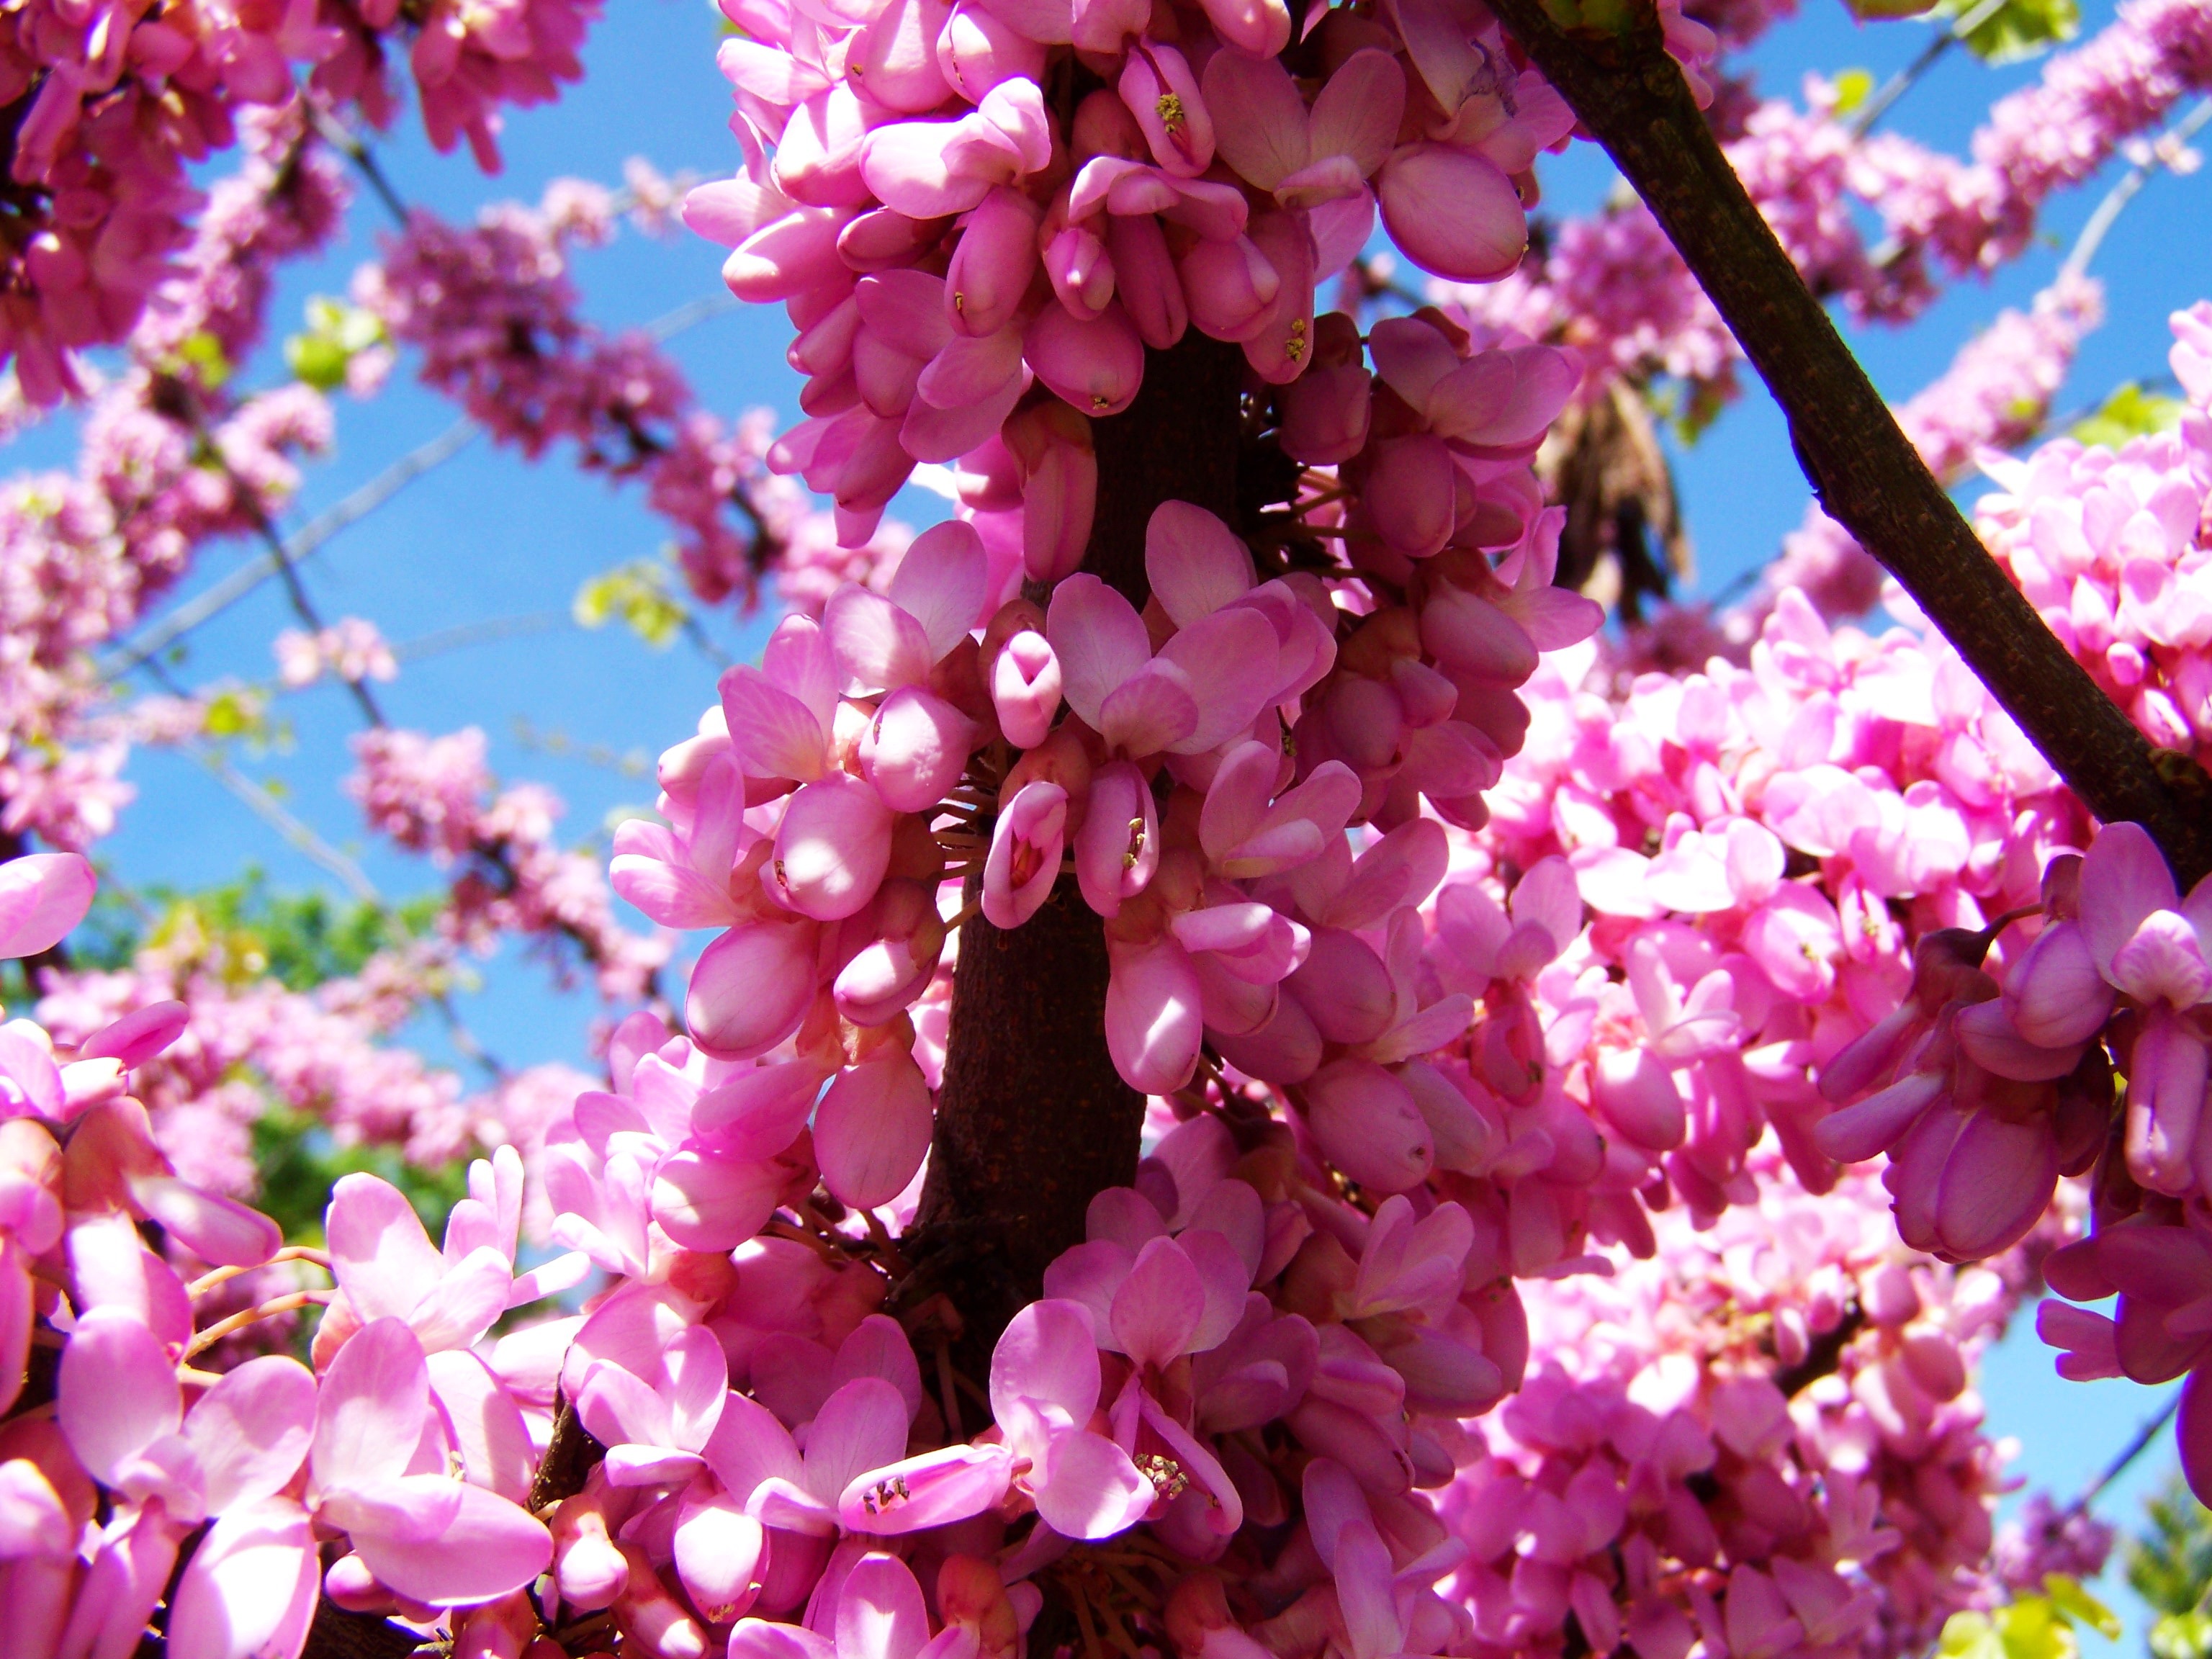
tree, branch, blossom, plant, flower, petal, spring, botany, pink, flora, cherry blossom, shrub, flowering plant, flowering shrub, pink flowered, land plant